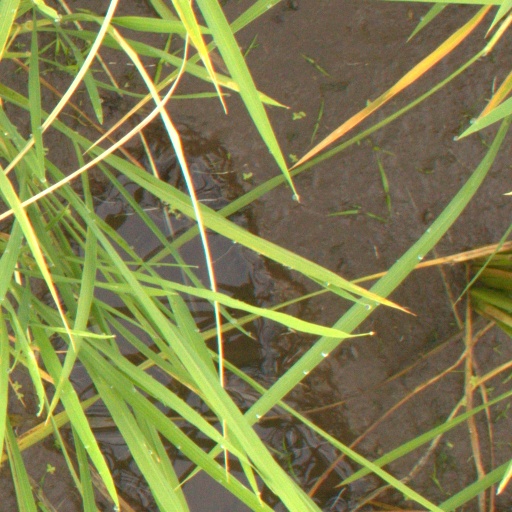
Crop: rice